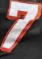
Number: 7